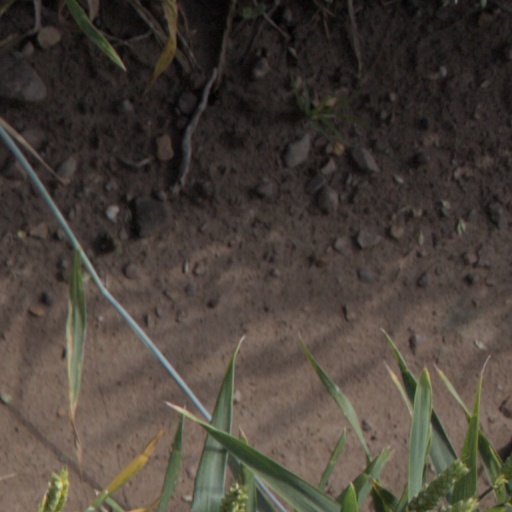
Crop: wheat